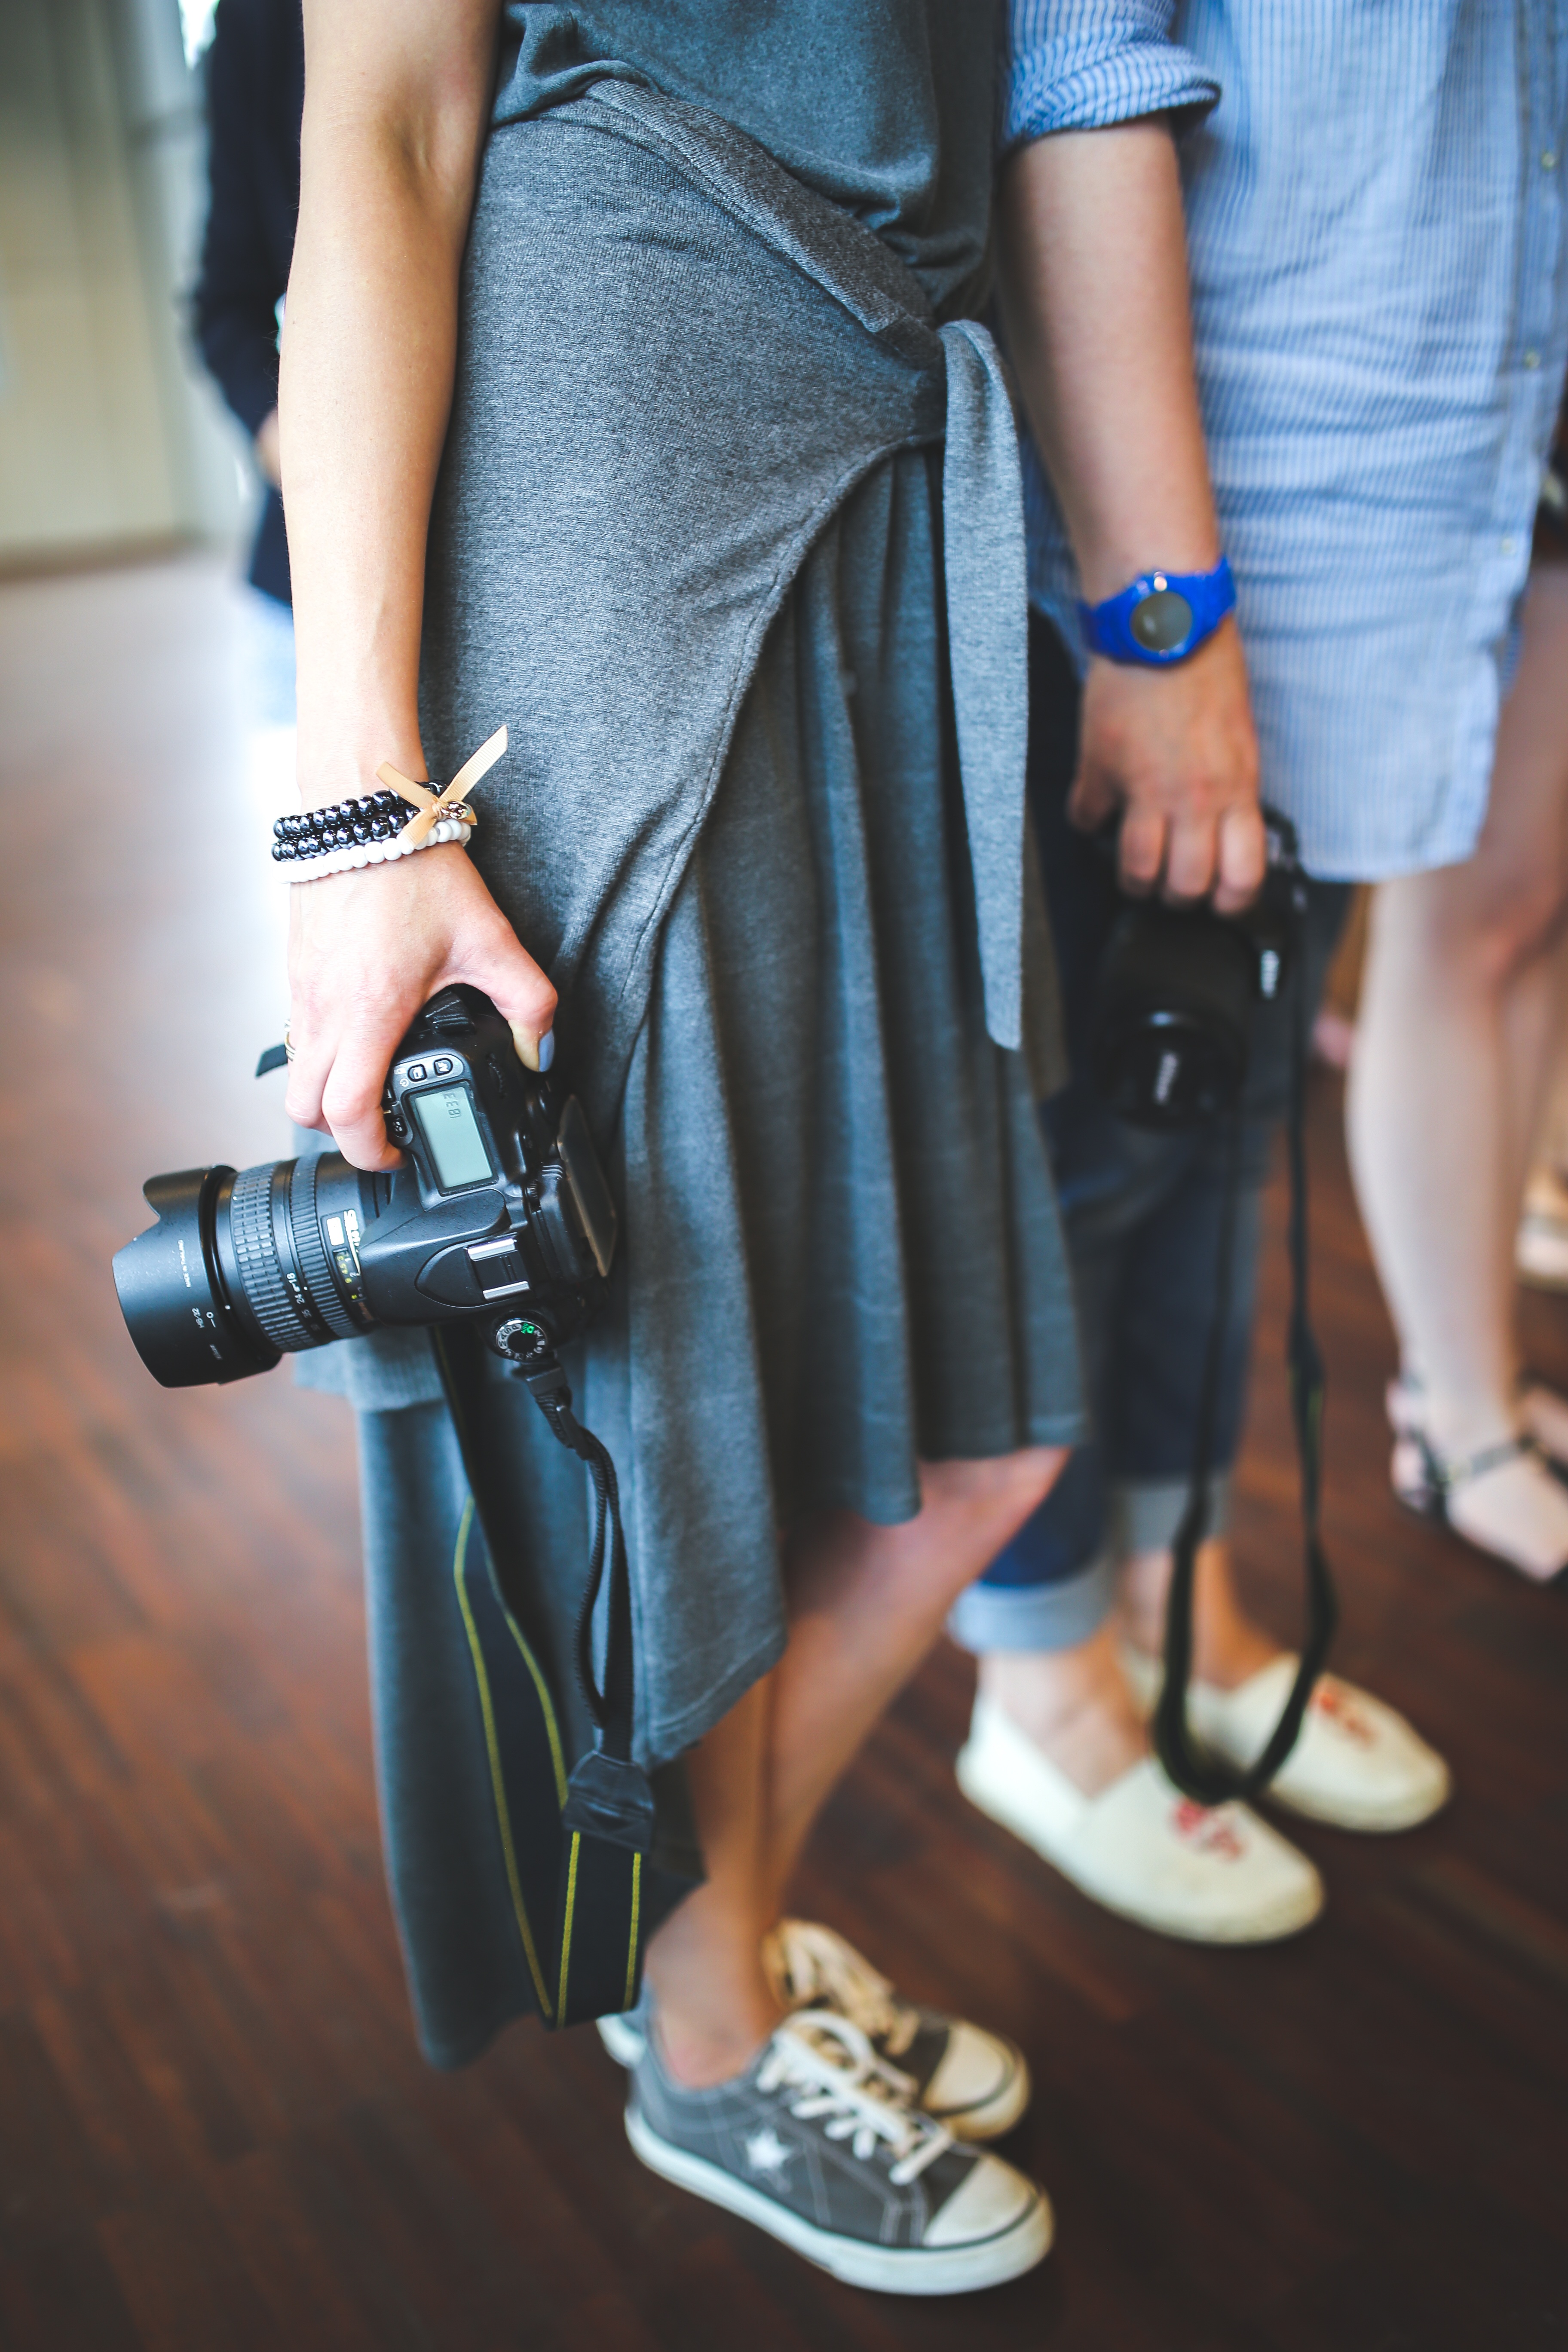
hand, shoe, people, girl, woman, camera, photography, workshop, dslr, spring, fashion, blue, clothing, dress, women, bracelets, footwear, skirt, pearls